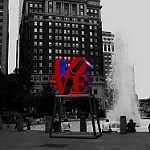
Label: buildings